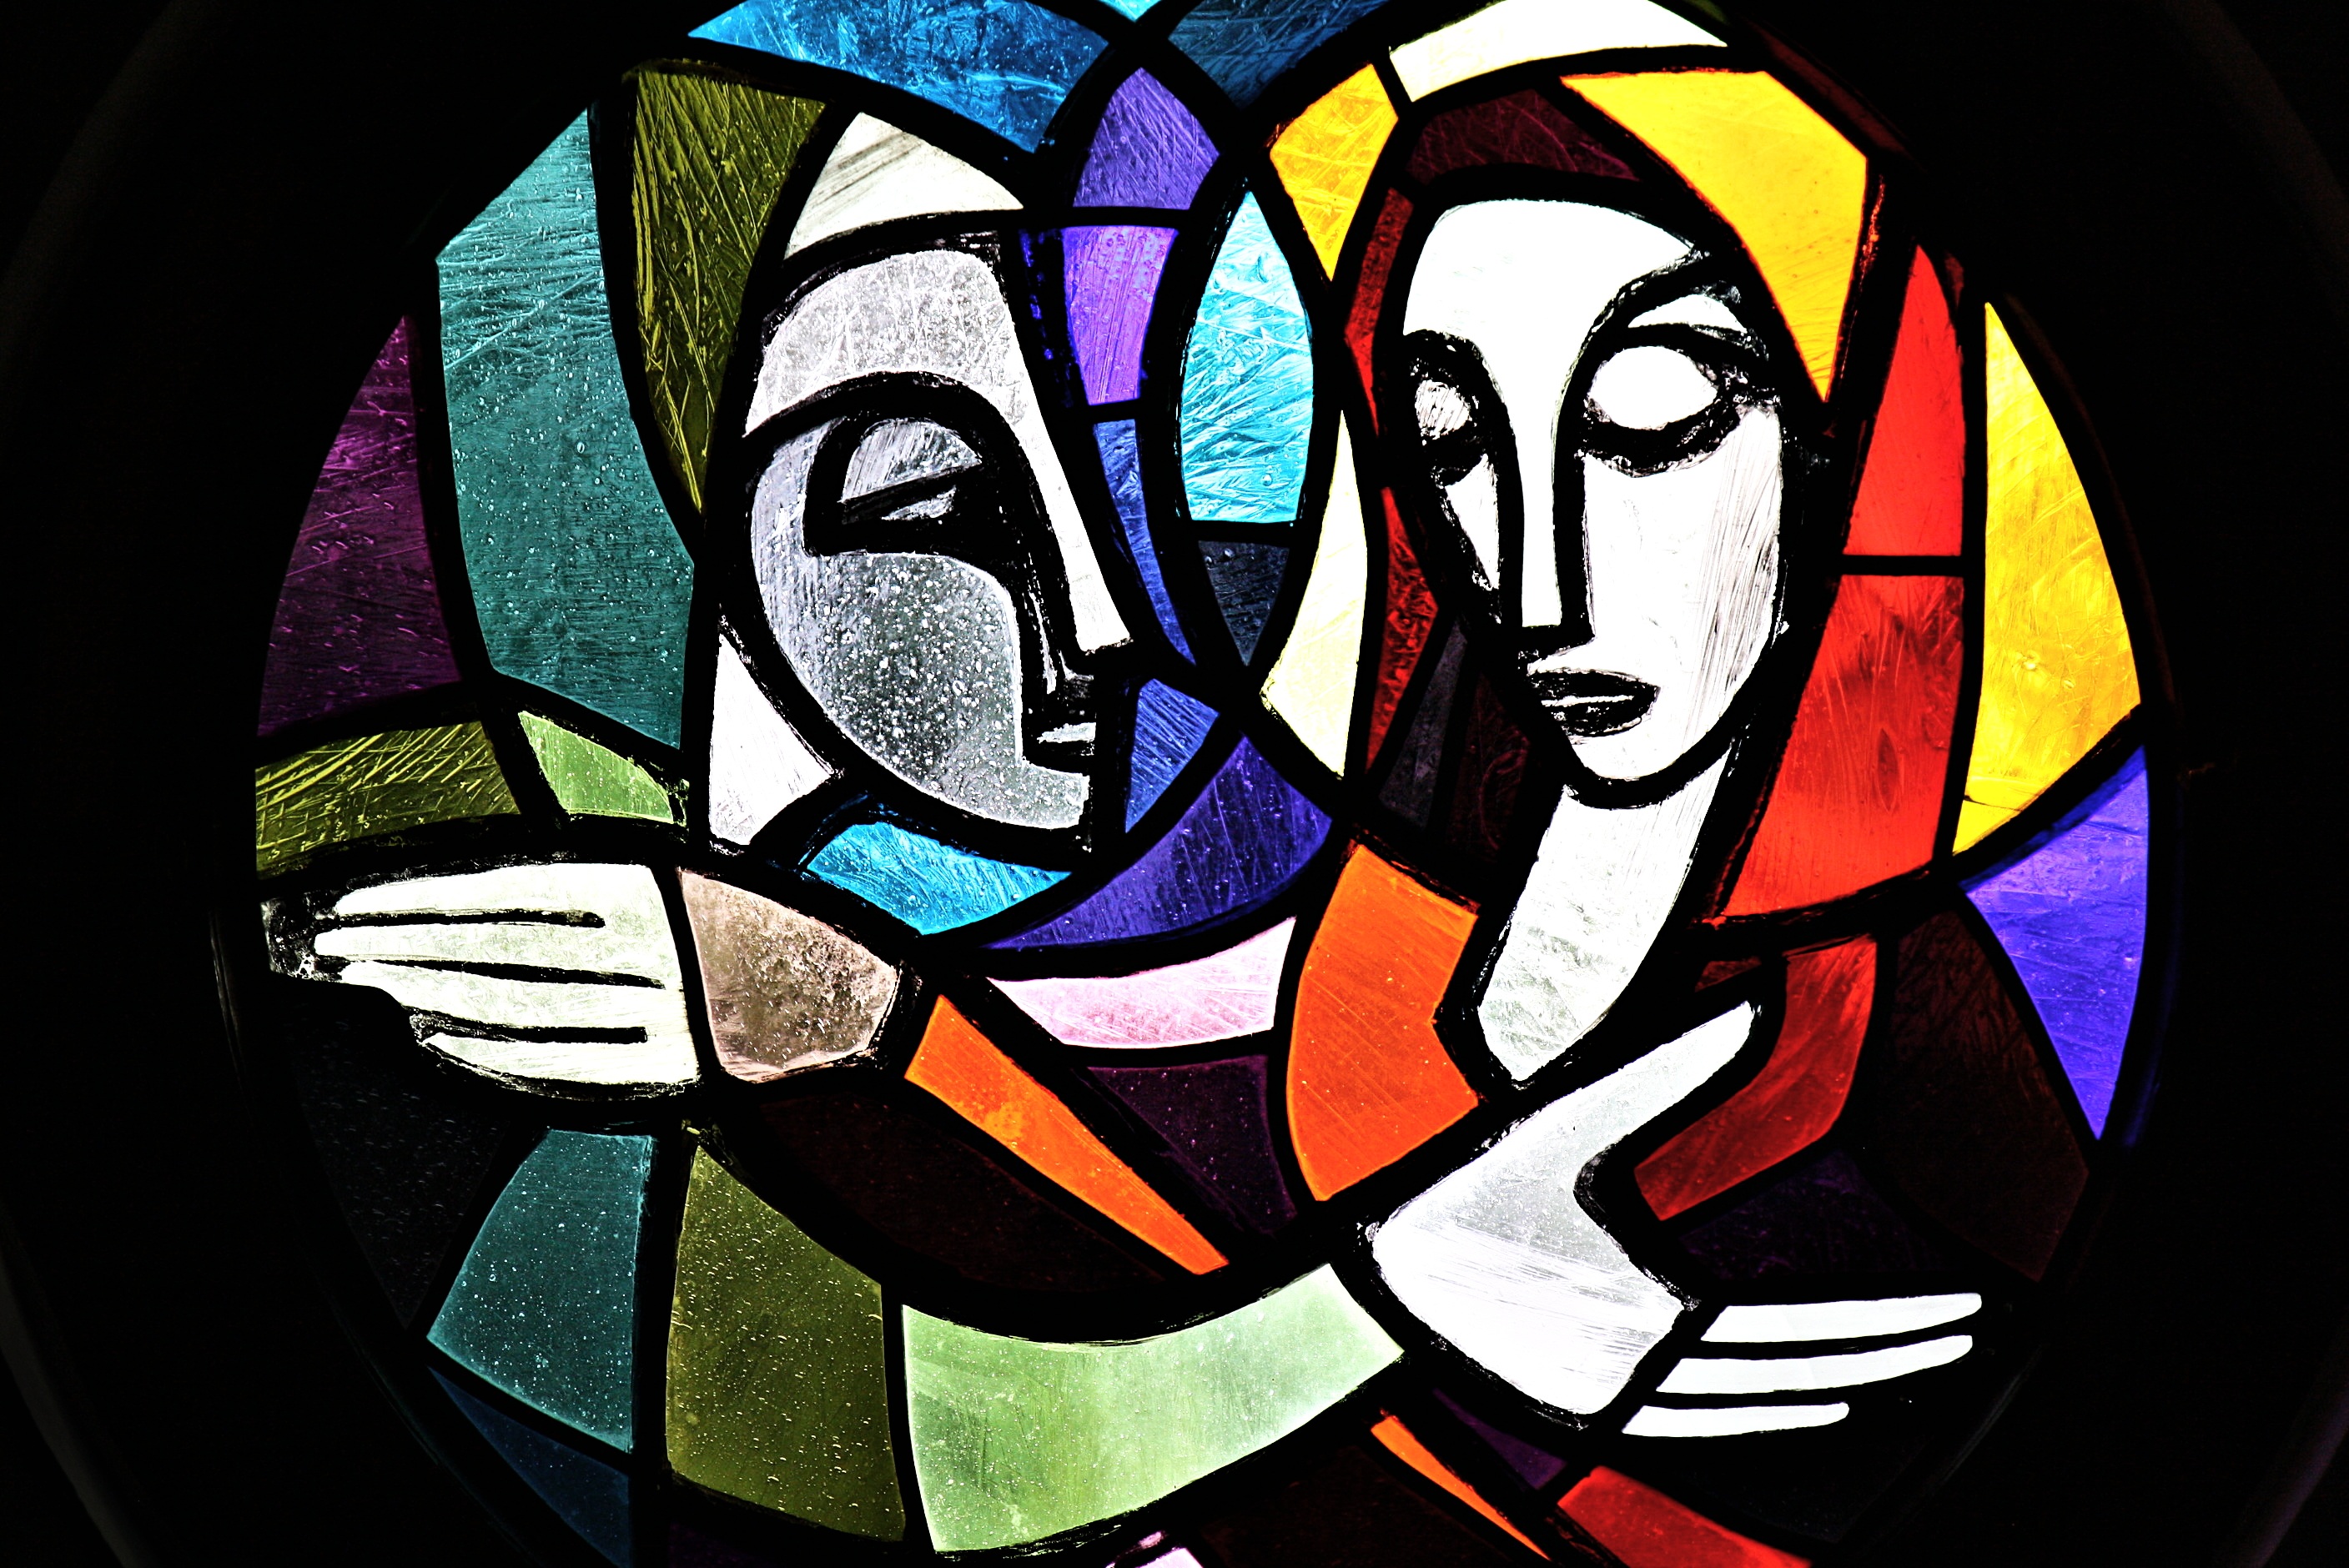
church window, colorful, chapel, color, church, christianity, religion, christian